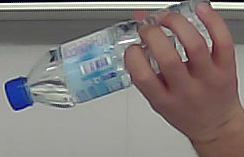
Product: nestle_water